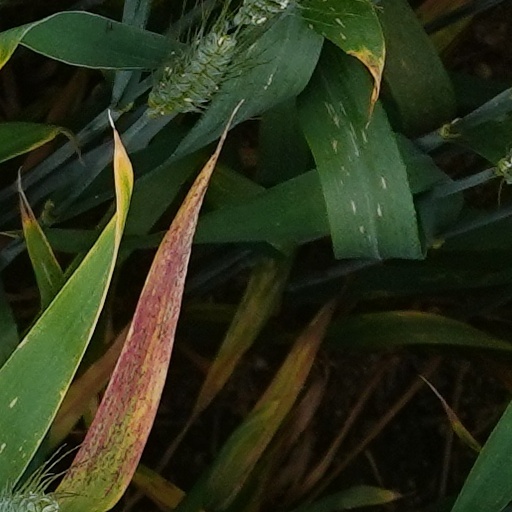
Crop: wheat